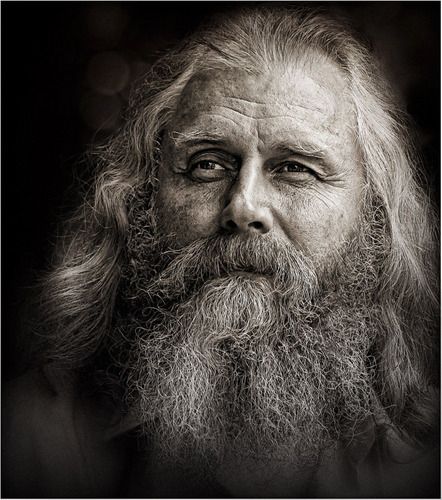
Portrait style: Real Portrait